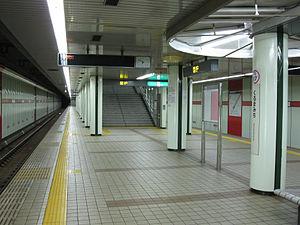
Kurumamichi est une station du métro de Nagoya sur la ligne Sakura-dōri dans l'arrondissement de Higashi à Nagoya.